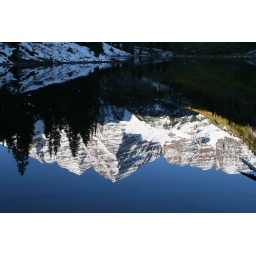
you have to be there to see how stunning crystal clear the reflection of the mountain Bells is in the lake Maroon